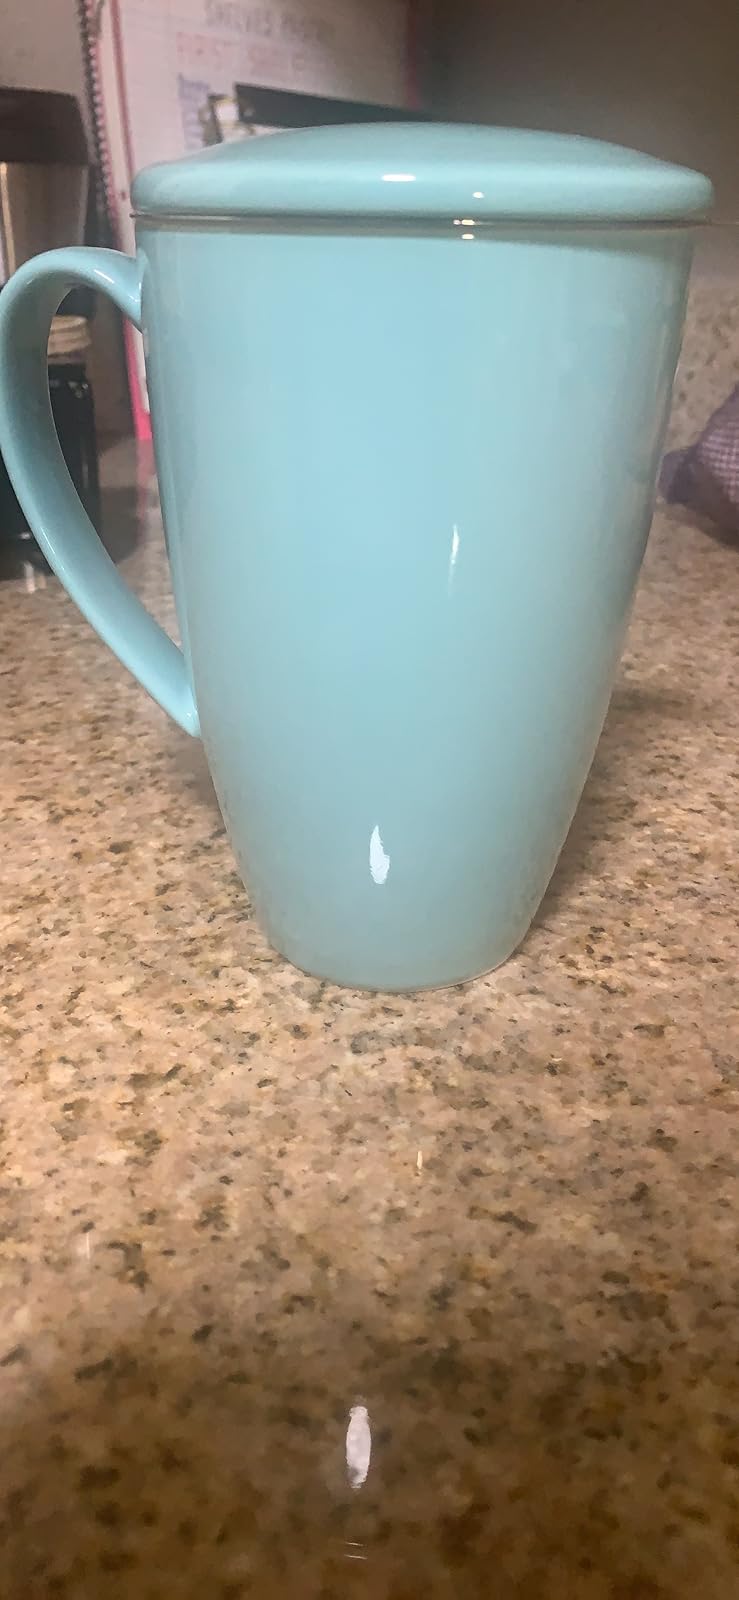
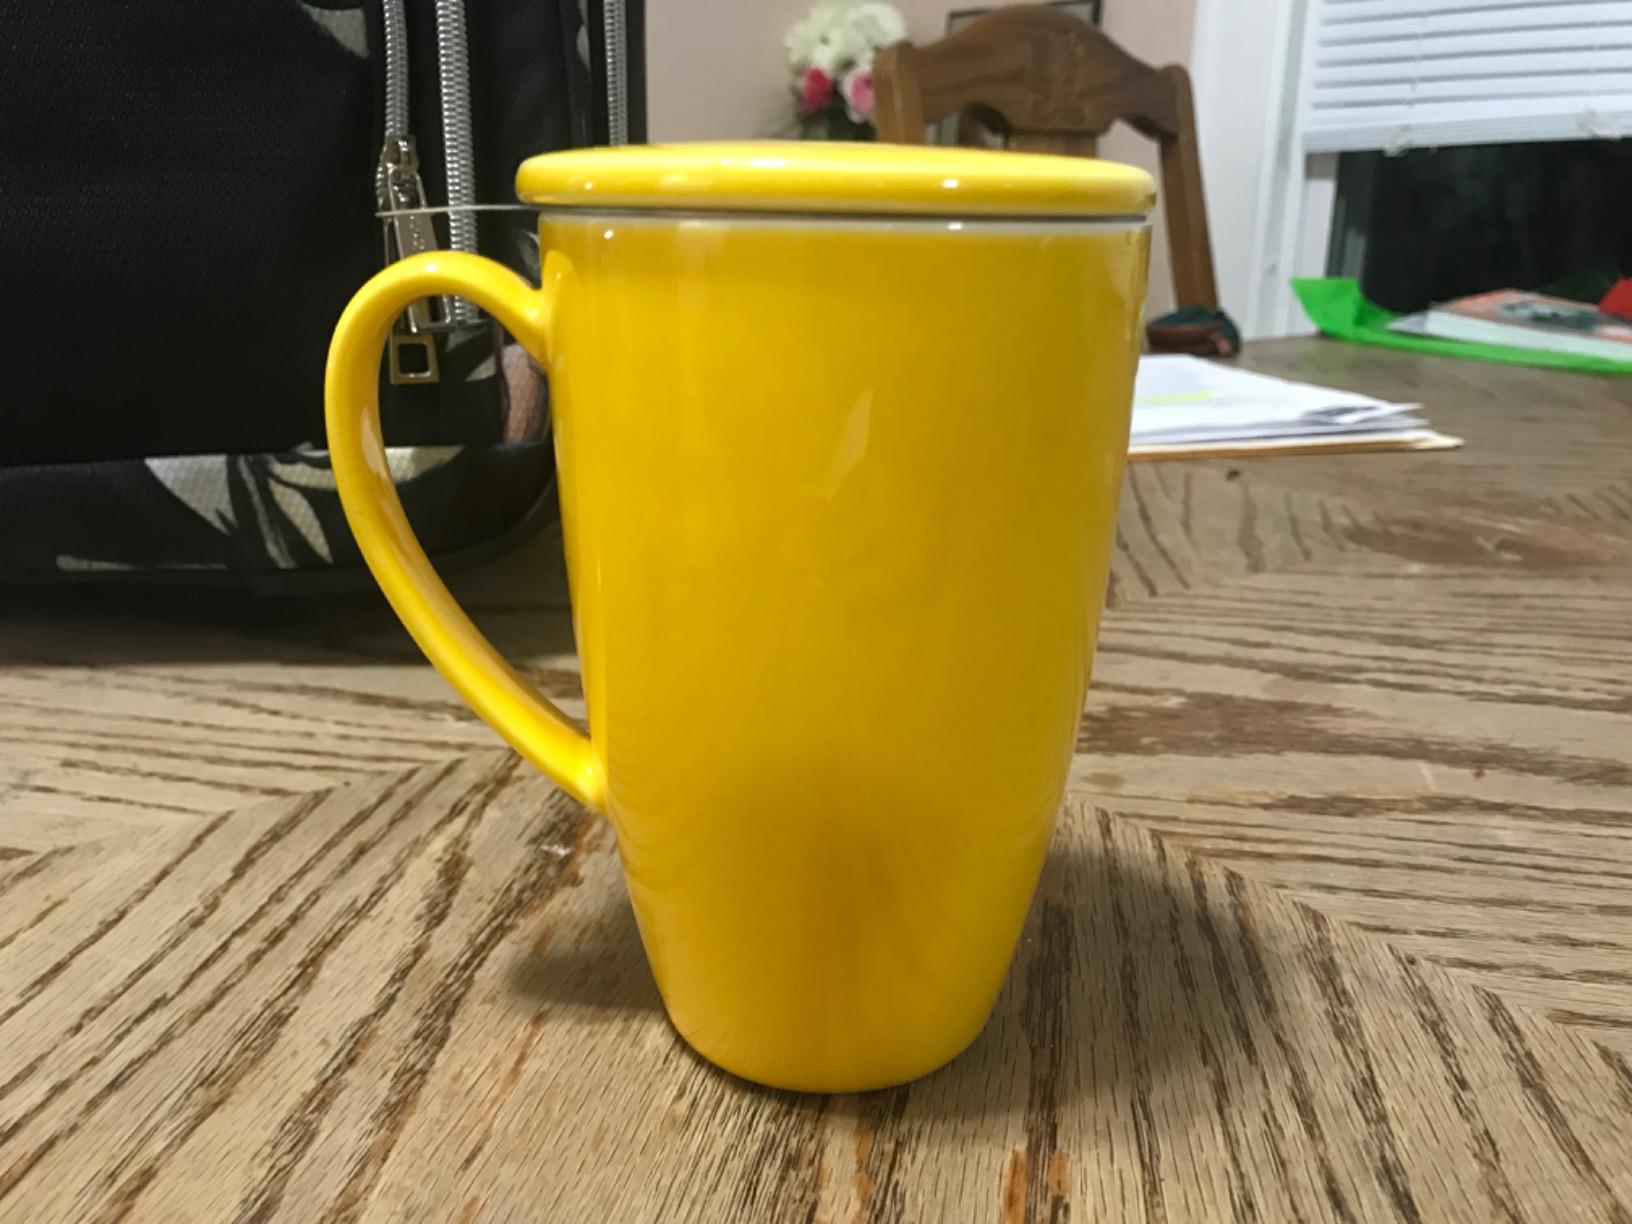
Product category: items_mug
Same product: no